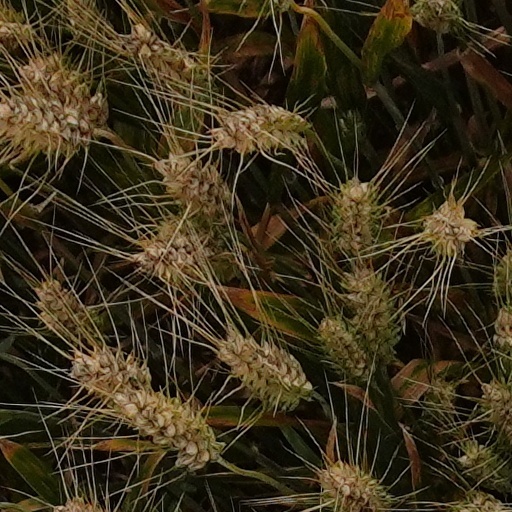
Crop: wheat